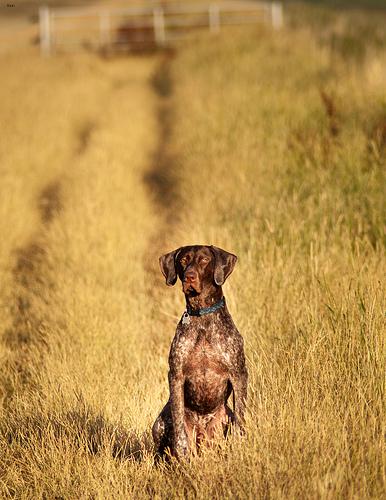
Breed: german shorthaired